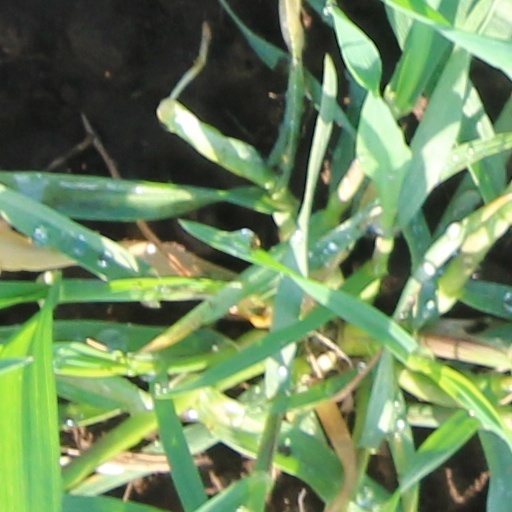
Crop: wheat